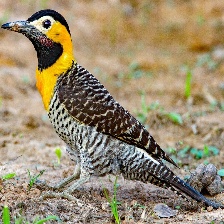
Species: CAMPO FLICKER
Scientific name: COLAPTES CAMPESTRIS